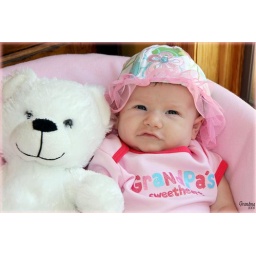
Gram thought I looked just like the Bear in this picture. I wish the bear had a hat just like mine!